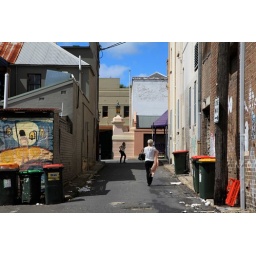
Back street in Newtown, just down the hill from my studio.